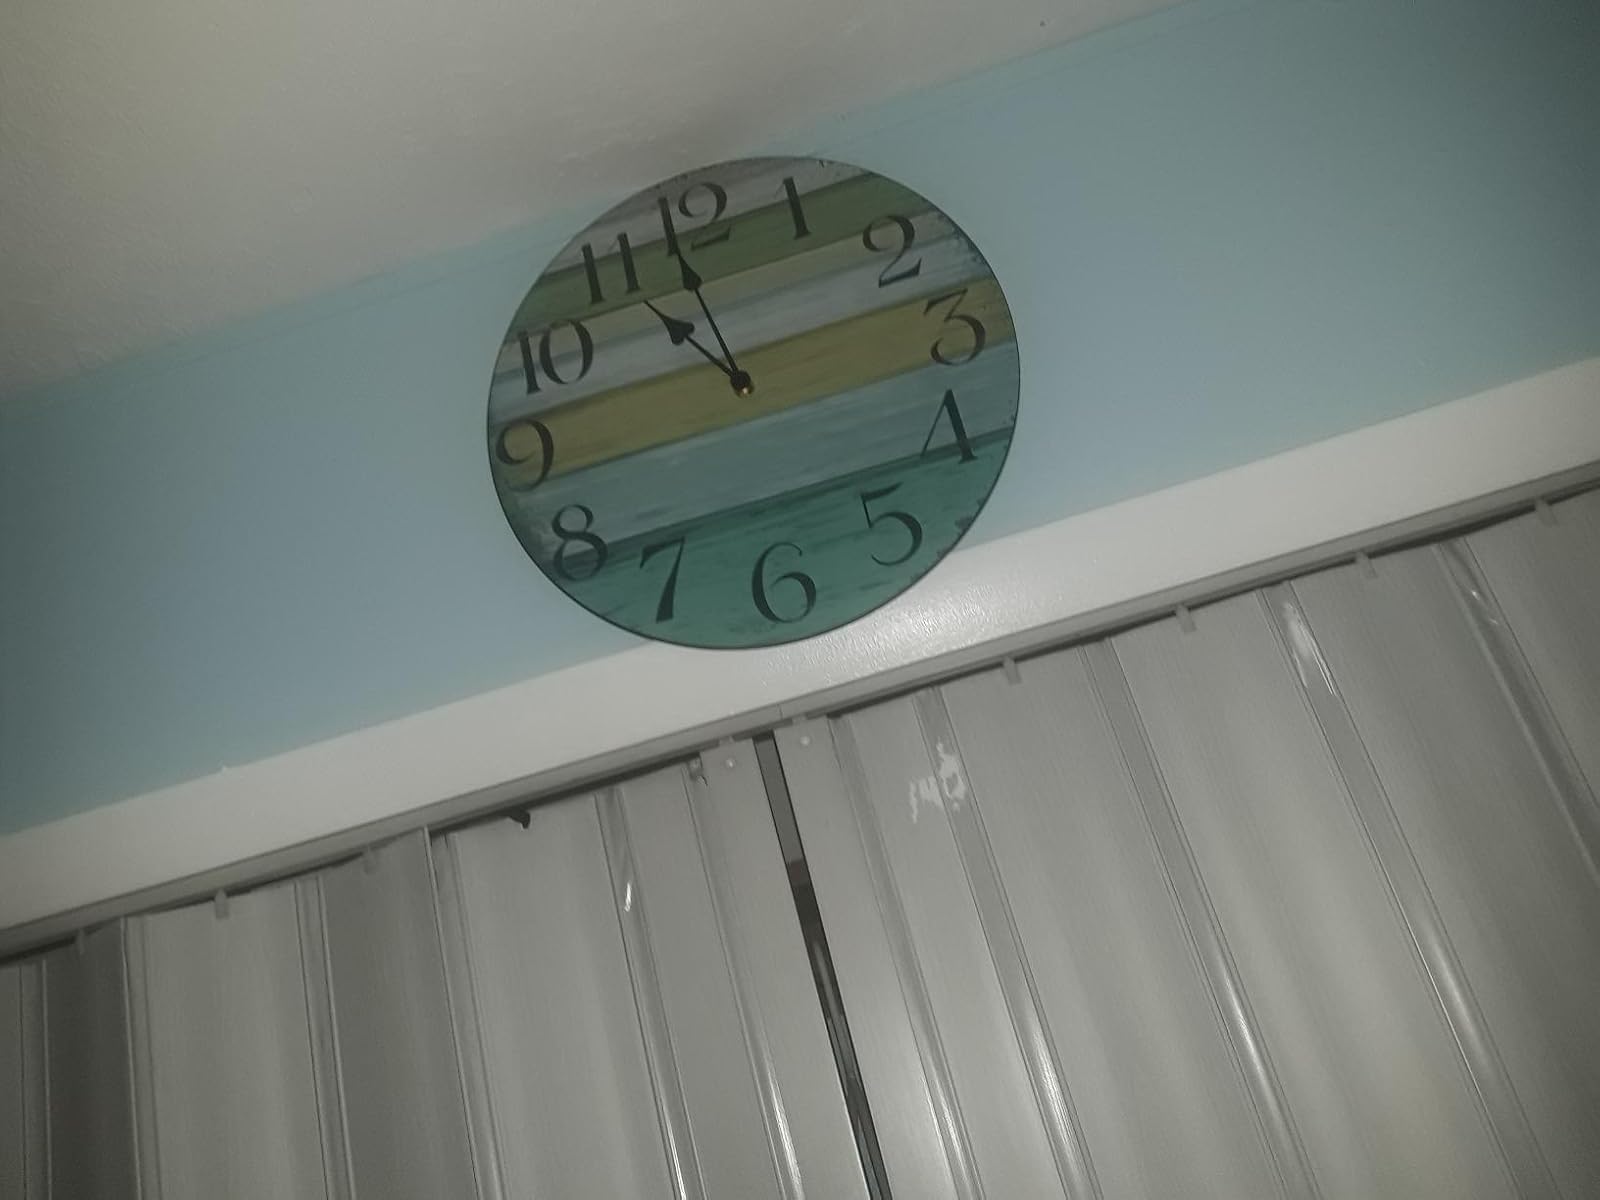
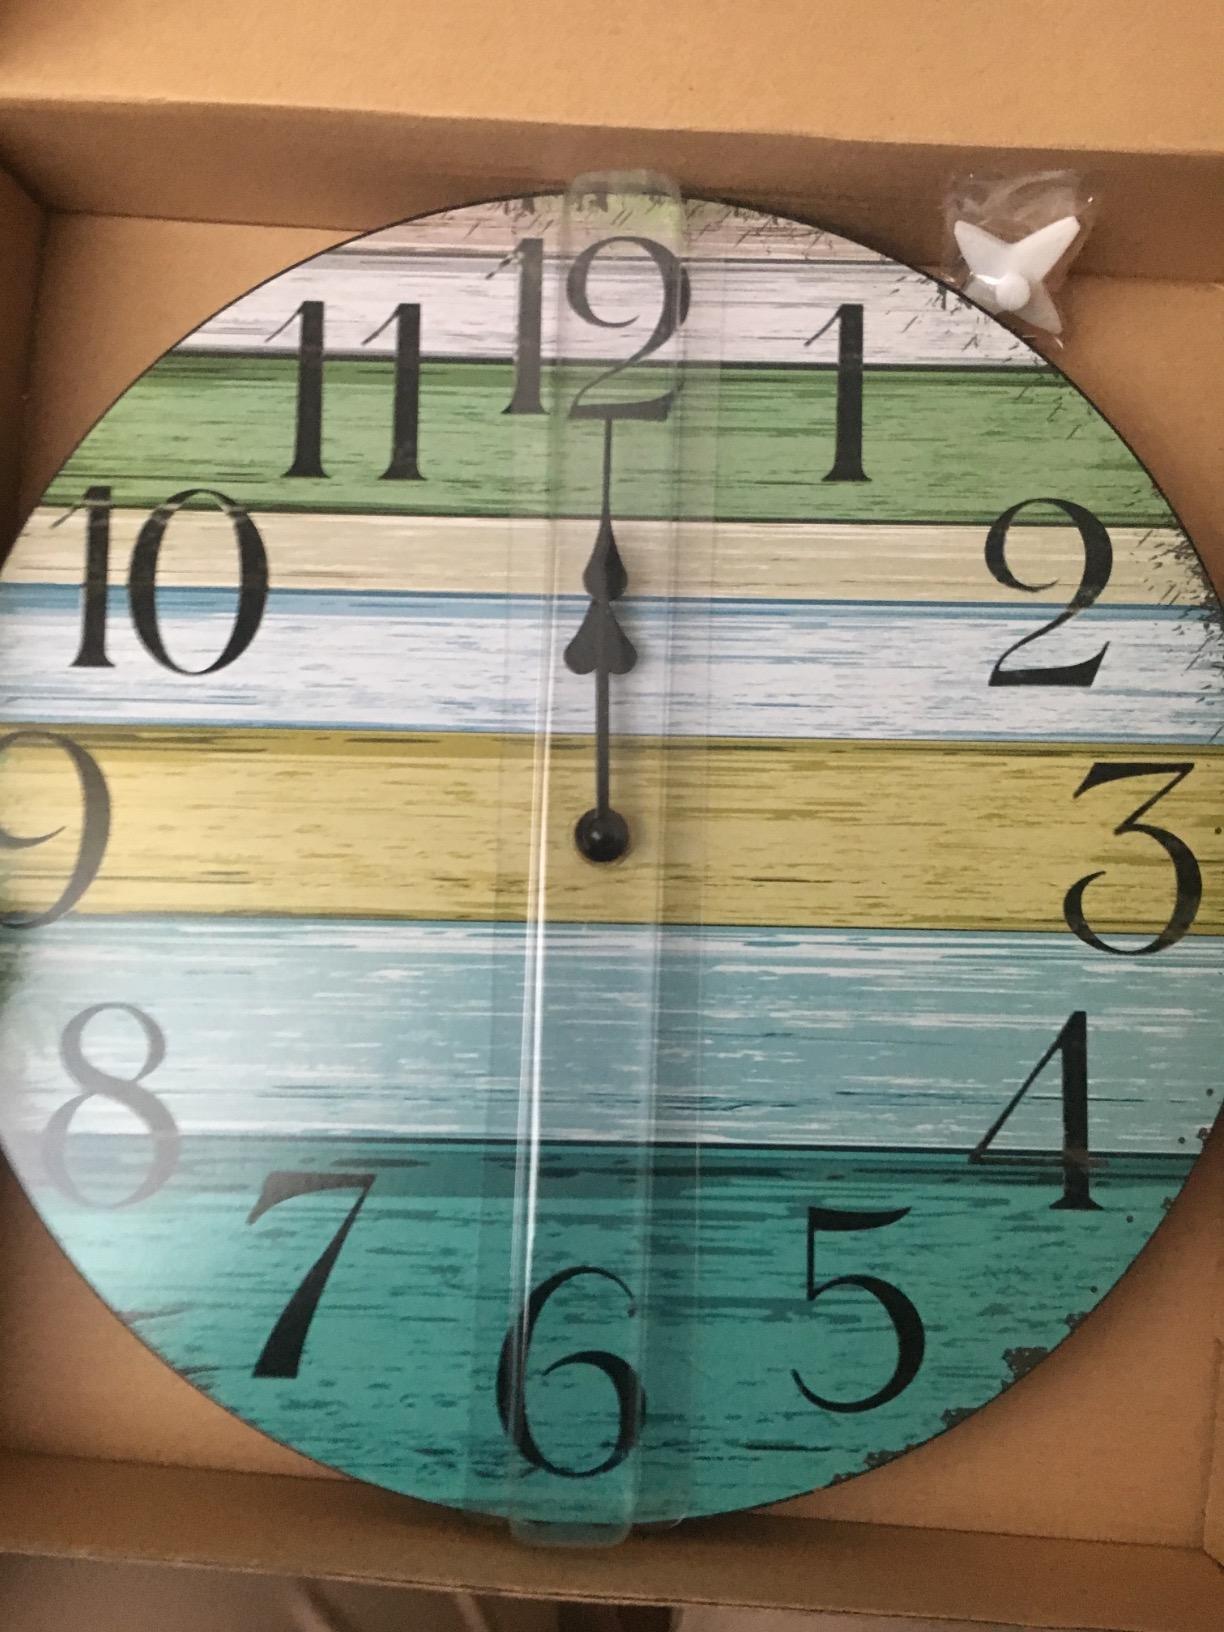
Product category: clock
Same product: yes